Art jewelry

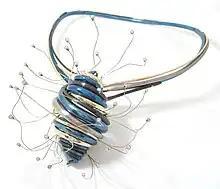
"Sparkling Vortex", necklace by Marc Lange, 2007. Made of titanium, zirconium, yellow and white gold, and set with diamonds.

The art jewelry that emerged in the first years of the twentieth century was a reaction to Victorian taste, and the heavy and ornate jewelry, often machine manufactured, that was popular in the nineteenth century. According to Elyse Zorn Karlin, "For most jewelers, art jewelry was a personal artistic quest as well as a search for a new national identity. Based on a combination of historical references, reactions to regional and world events, newly available materials and other factors, art jewelry reflected a country's identity while at the same time being part of a larger international movement of design reform." Initially art jewelry appealed to a select group of clients with artistic taste, but it was quickly picked up by commercial firms, making it widely available.